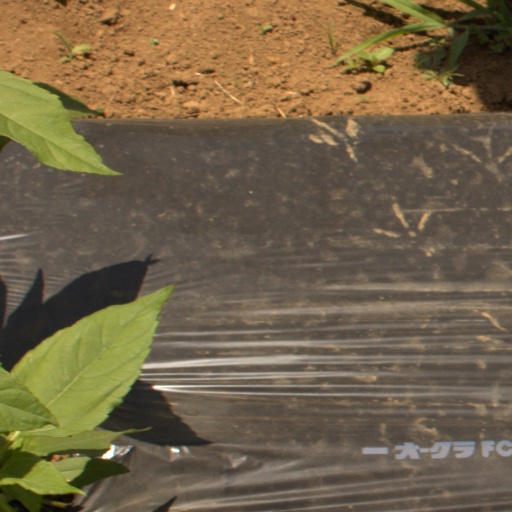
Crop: Jerusalem artichoke